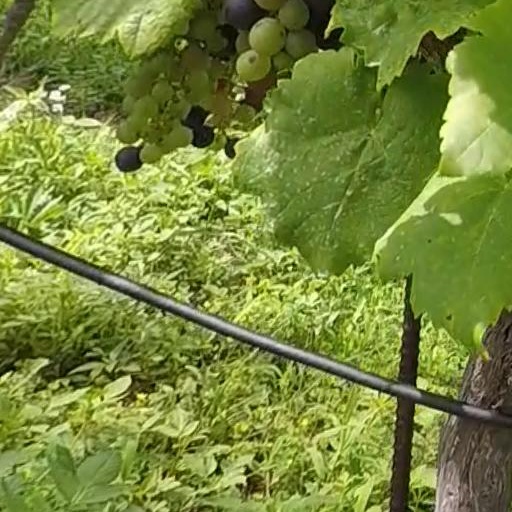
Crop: grape